Kamisugi Station (Akita)

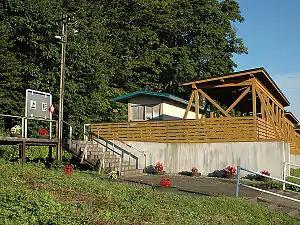
Kamisugi Station, September 2005

is a railway station located in the city of Kitaakita, Akita Prefecture, Japan, operated by the third sector railway operator Akita Nairiku Jūkan Railway.